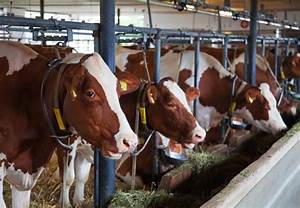
Label: mucca